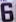
Number: 6